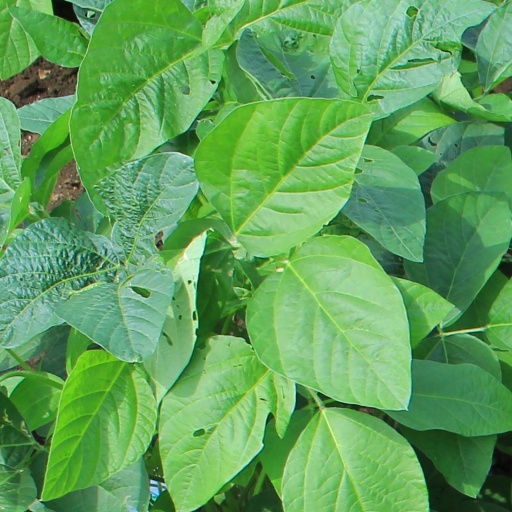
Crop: soybean